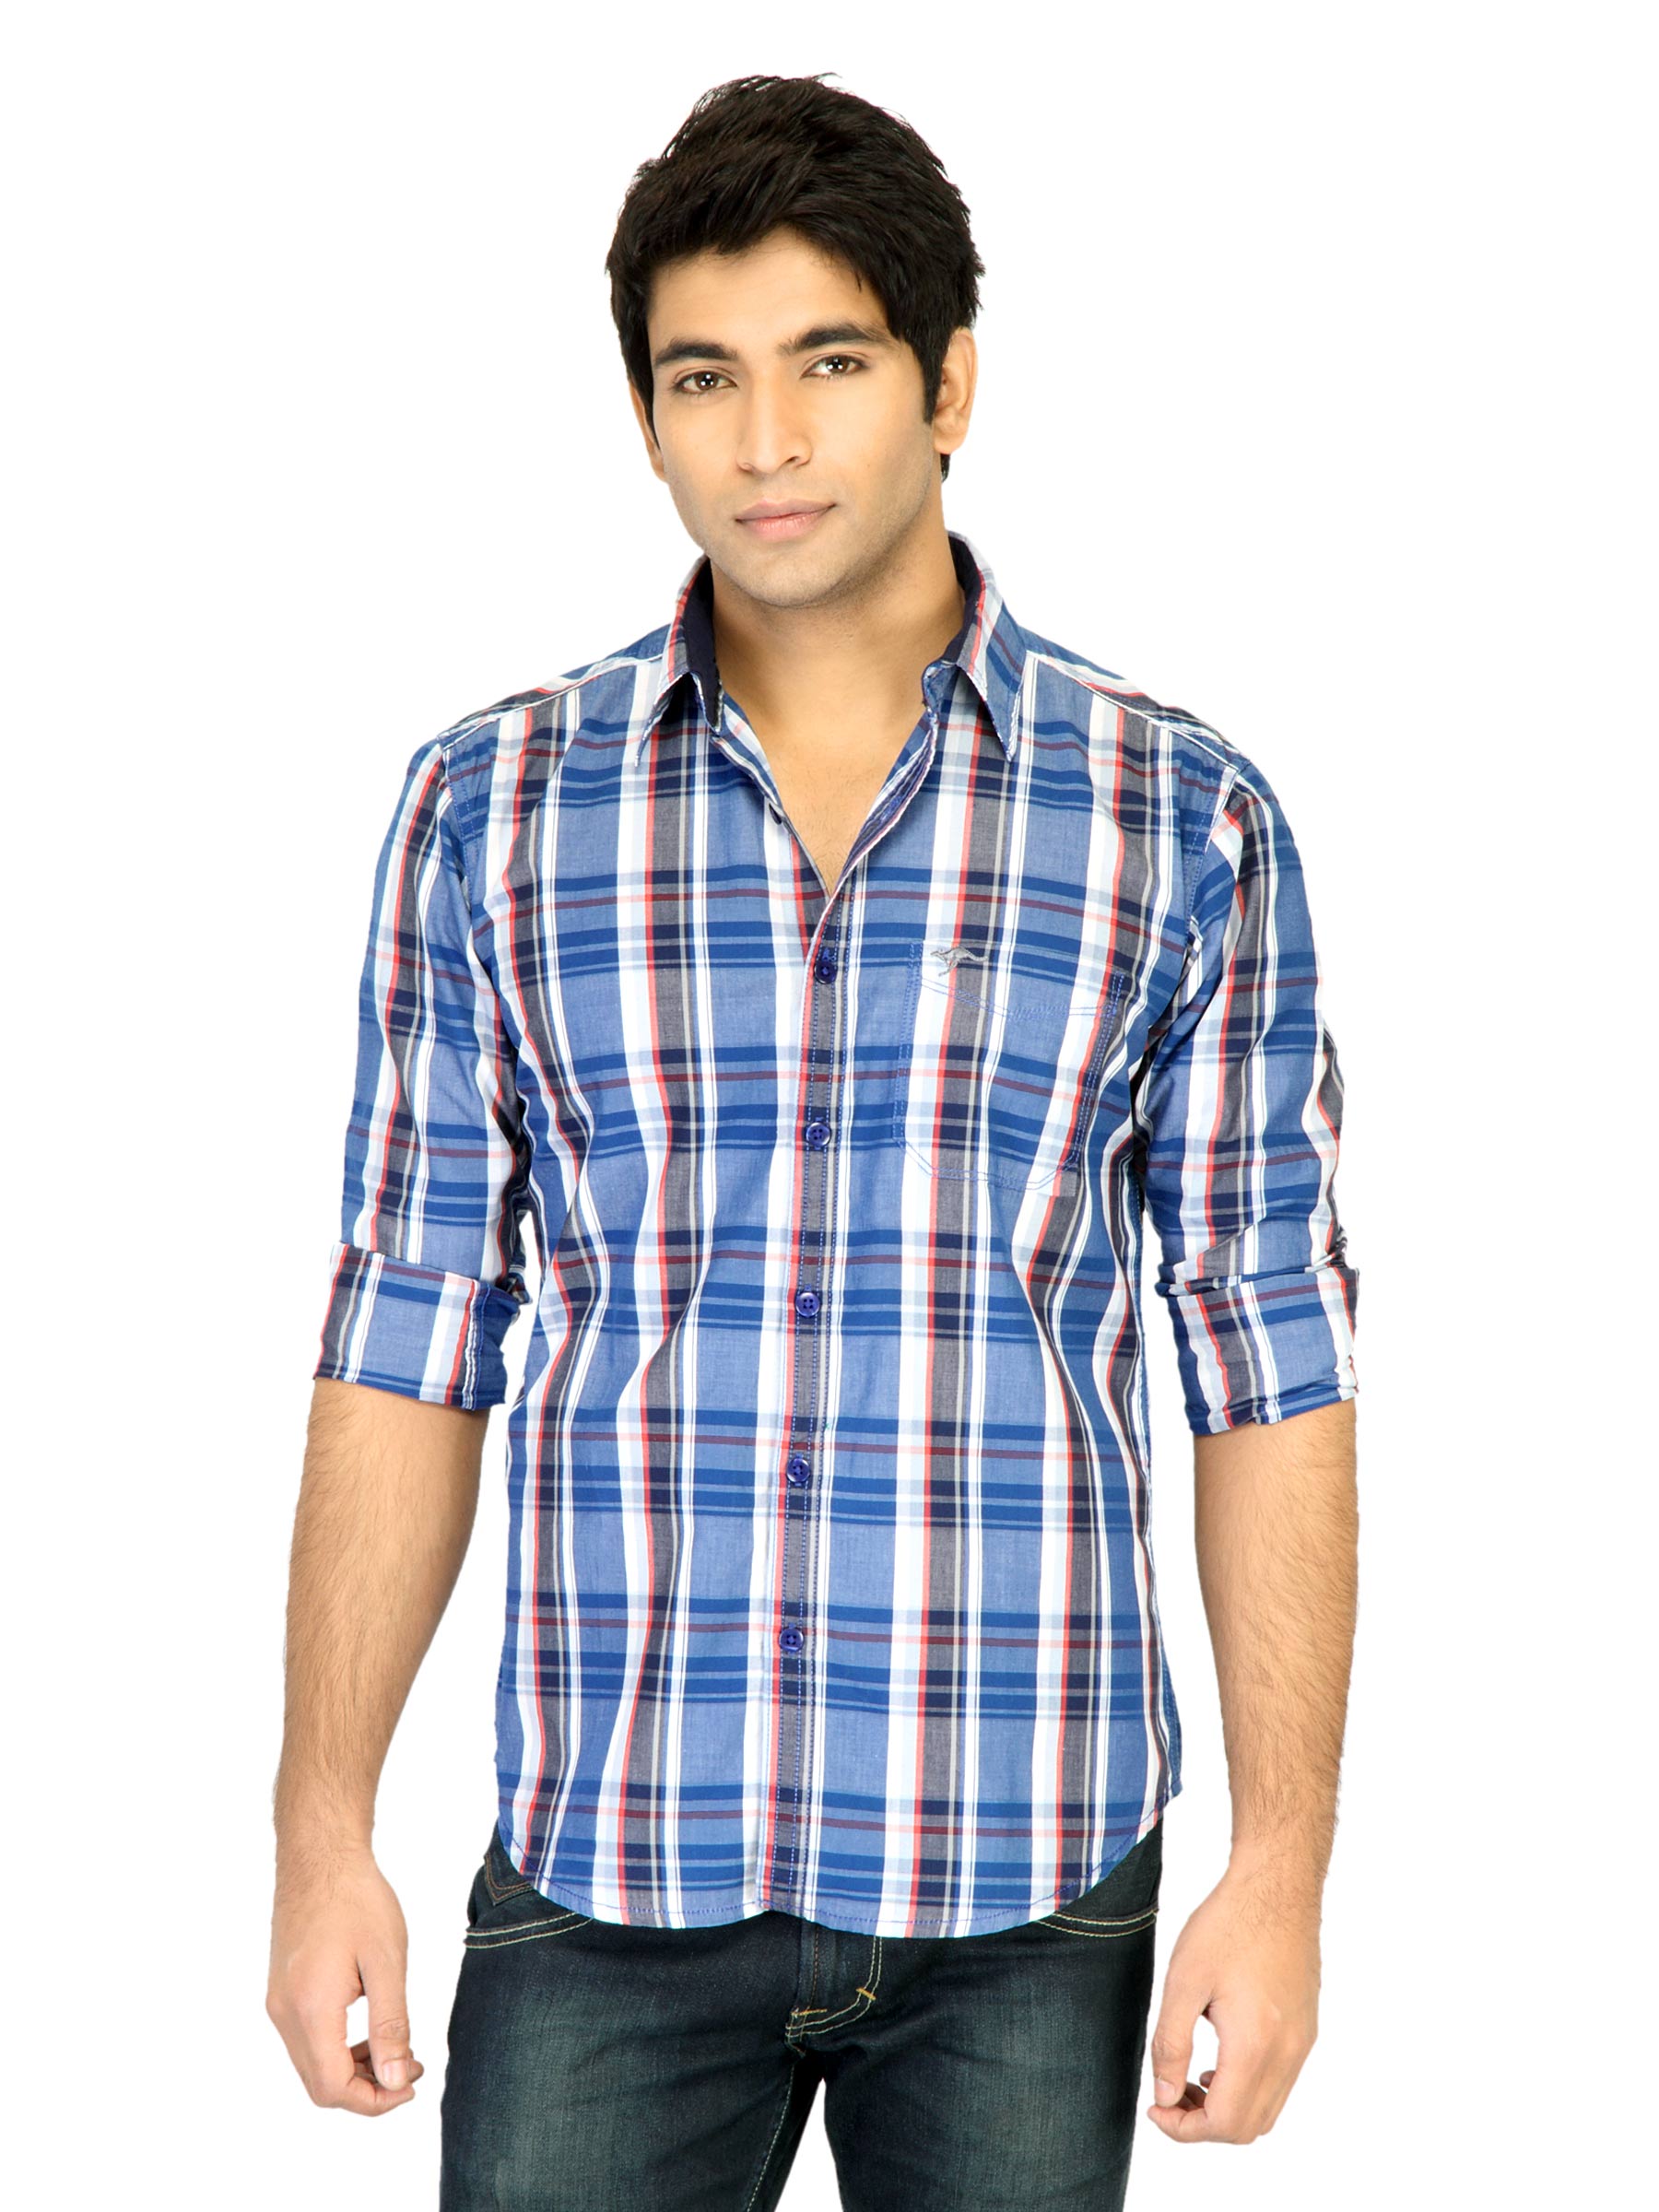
Highlander Men Check Blue Shirt
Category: Apparel / Topwear / Shirts
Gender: Men
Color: Blue
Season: Fall 2011
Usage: Casual